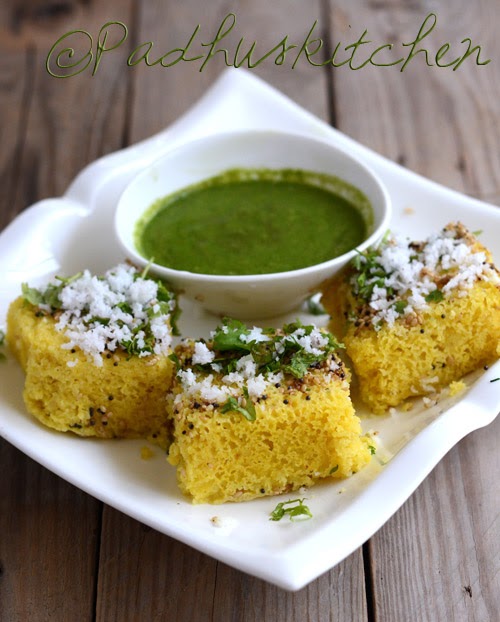
Dish: dhokla